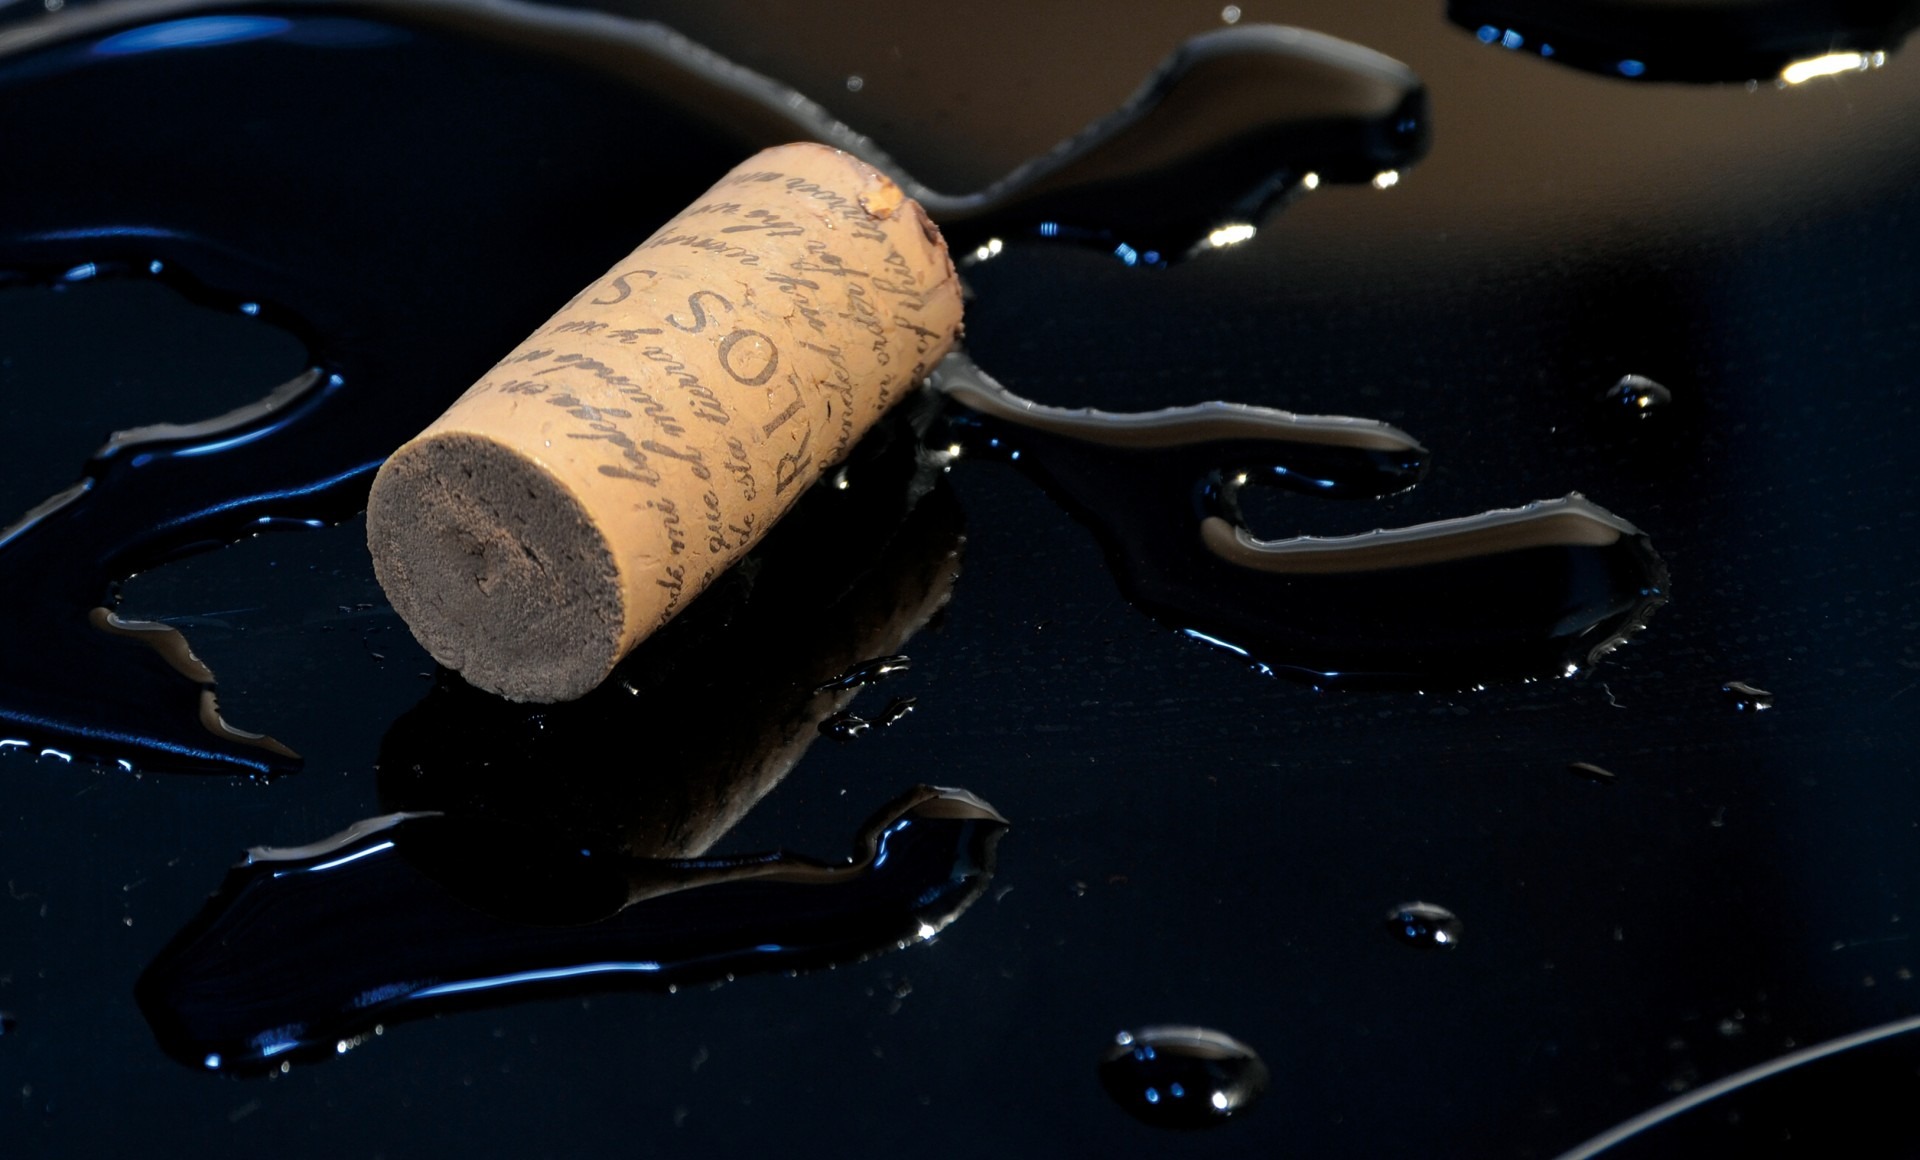
liquid, light, grape, vineyard, wine, photography, guitar, glass, france, red, puddle, beverage, drink, darkness, black, alcohol, celebrate, close up, alcoholic, cork, booze, french, cap, drunk, bordeaux, vino, champagne, top, cylinder, winery, cellar, stopper, cabernet, taste, plug, macro photography, flavor, merlot, sauvignon, corkscrew